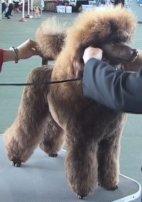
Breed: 316-n000118-standard_poodle